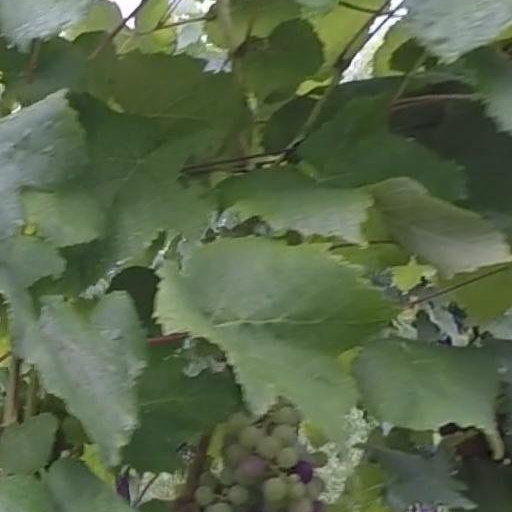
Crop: grape